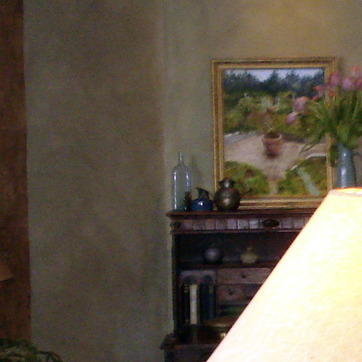
Material: glass